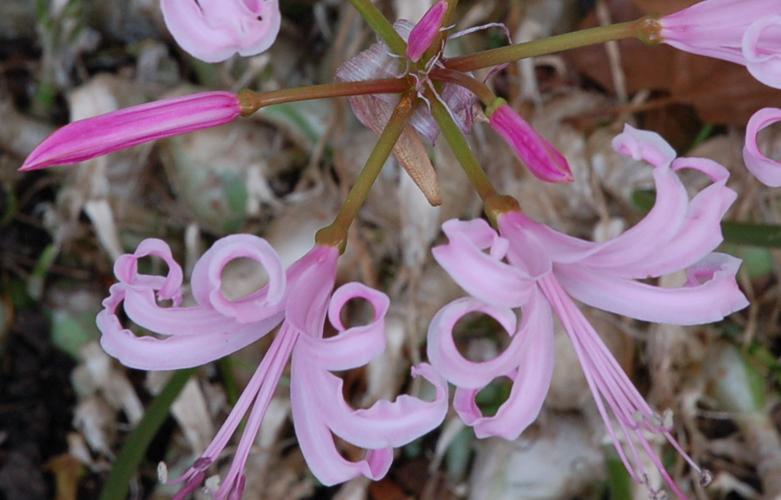
Label: cape flower